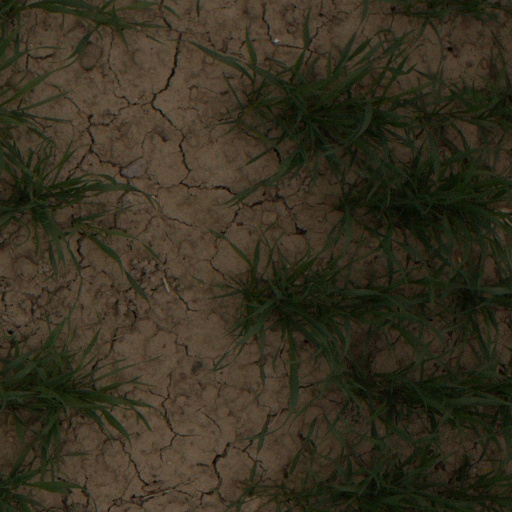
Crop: wheat